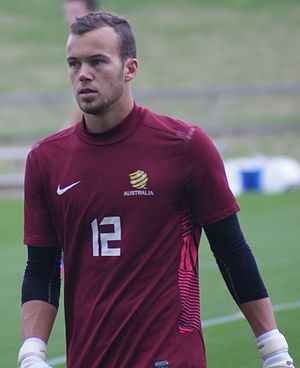
Jack Duncan
Duncan for Australiens U/20-fodboldlandshold i 2013
Jack Carleton Duncan er en australsk fodboldspiller, der spiller for Newcastle Jets FC igen efter en enkelt sæson i Randers FC.